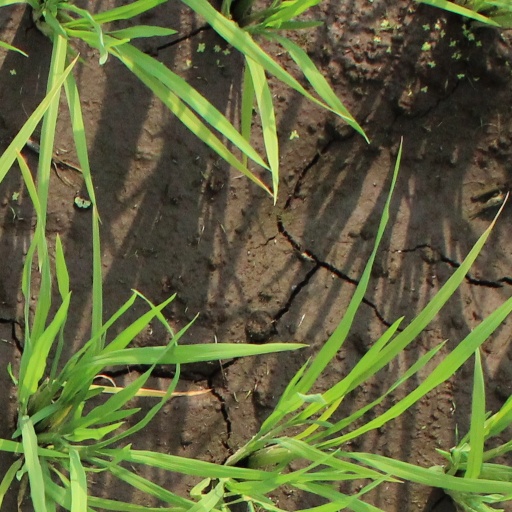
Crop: rice